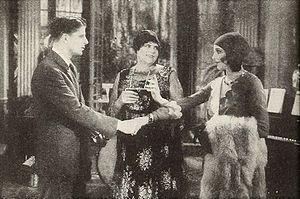
Le Vagabond du jazz est un film musical américain de 1929, réalisé par Marshall Neilan. C'est le début de crooner populaire Rudy Vallée et son ensemble, The Connecticut Yankees, dans le film. Le titre est d'une chanson populaire de Vallée, "I'm Just a Vagabond Lover."